Lord Lyon King of Arms

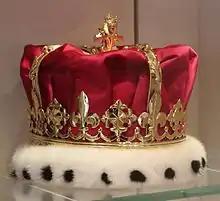
Lord Lyon King of Arms' crown

The Lord Lyon is also one of the few individuals in Scotland officially permitted to fly the "Lion Rampant", the Royal Banner of Scotland.